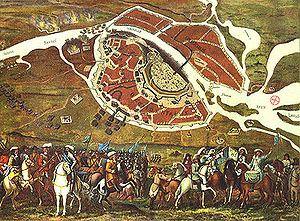
Novgorods belejring 1611 / Forløb
I forgrunden svenske ryttere, i baggrunden byen og floden Volkhov. Ved Sofiastaden har svenske tropper indledt at stormangreb.
Belejringen af Novgorod 1611 var den belejring eller det stormangreb, også kaldet Erobringen af Novgorod, af den russiske by Novgorod, som fandt sted under Den ingermanlandske krig 1611. Efter tre dage var byen erobret af svenskerne.